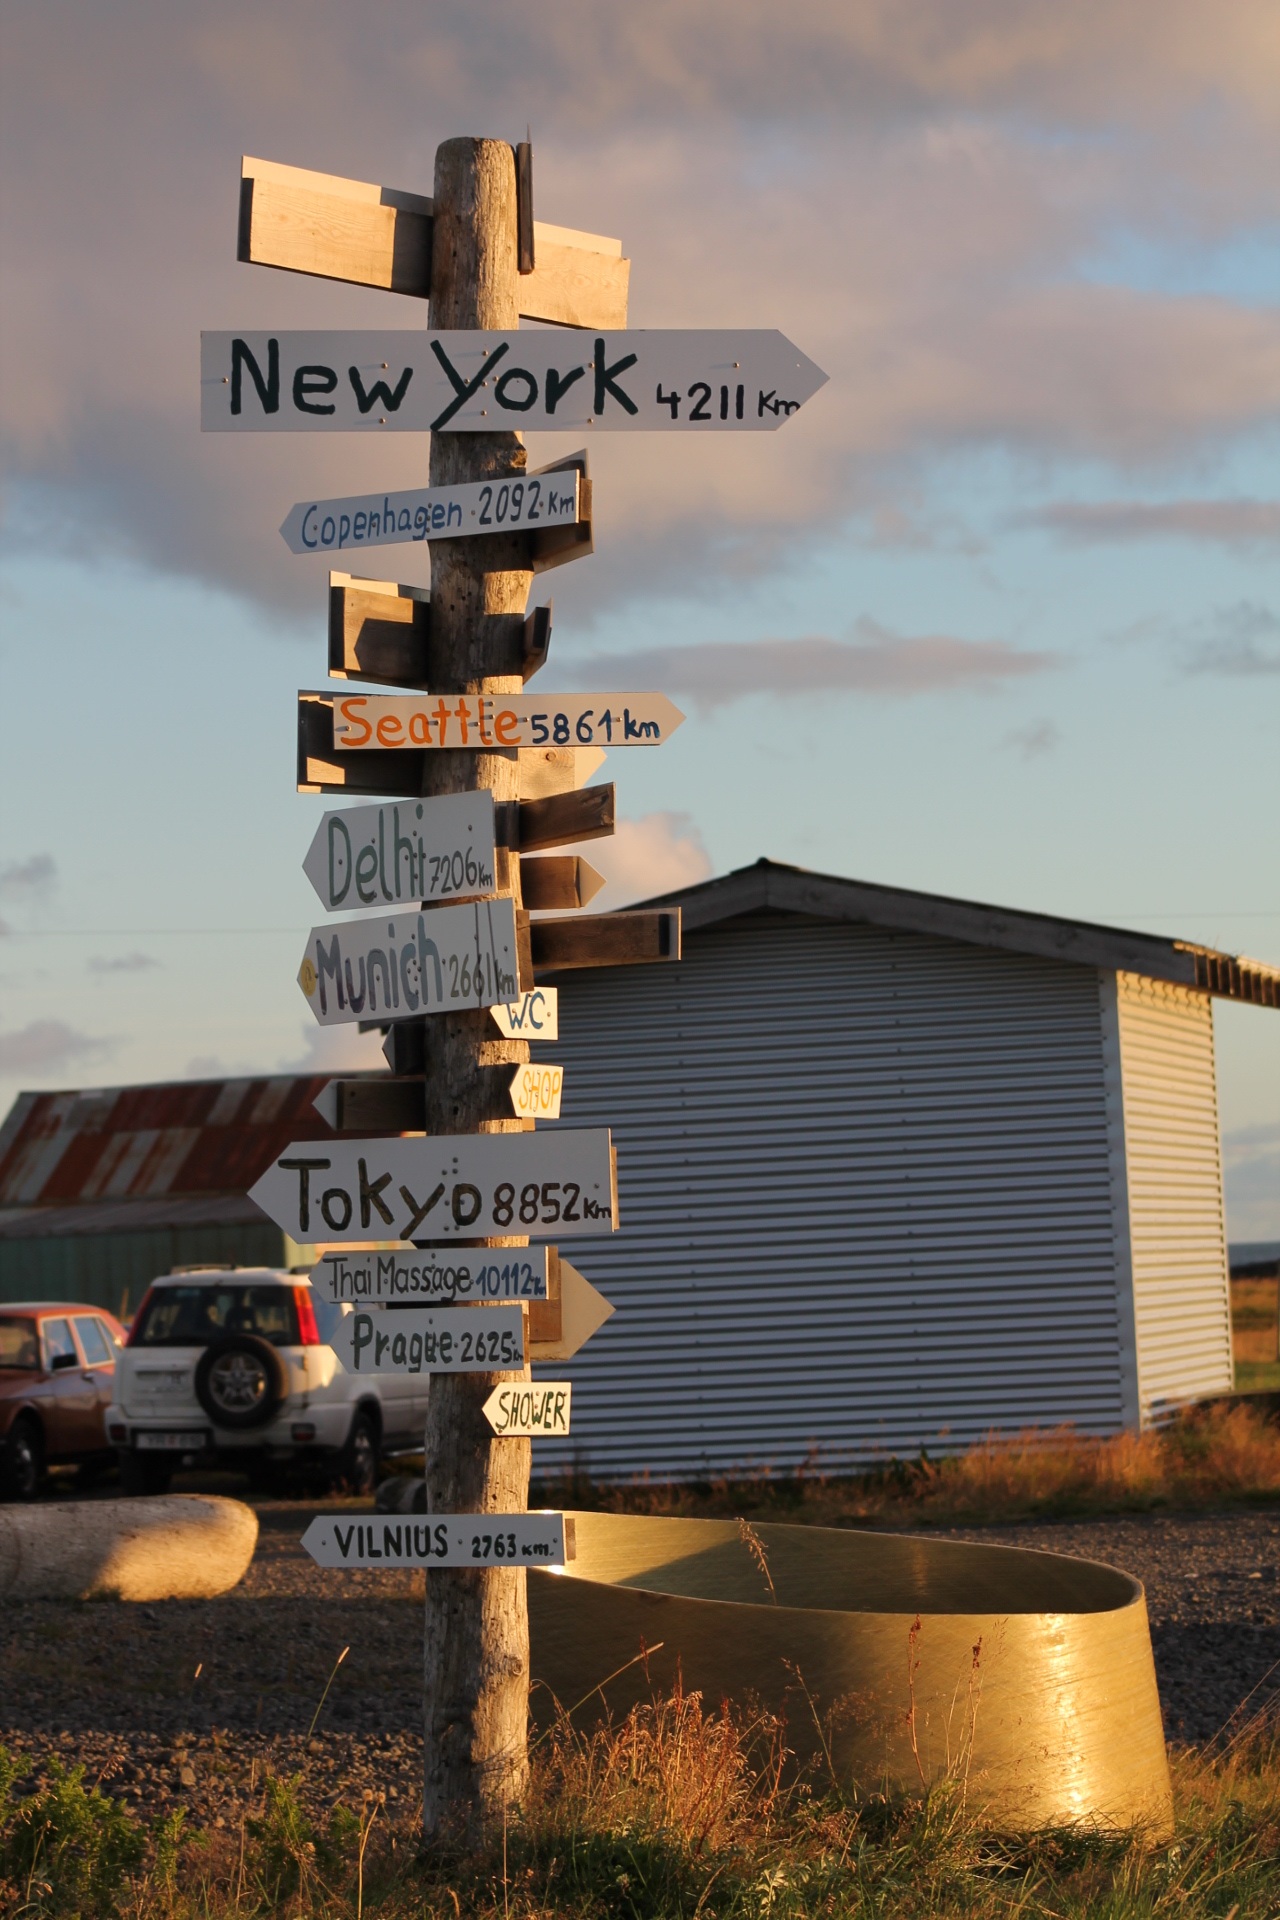
landscape, nature, sky, summer, vacation, tower, iceland, lighting, reykjavik, mountain meadows, postkartenmotiv